Watsonville, California

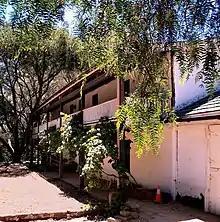
The Castro Adobe, built by Juan José Castro on Rancho San Andrés, is the oldest building in Watsonville.

Watsonville's land was first inhabited by an Ohlone nation of Indigenous Californians. This tribe settled along the Pajaro Dunes since the land was fertile and useful for the cultivation of their plants and animals.